Eighty Years' War, 1621–1648

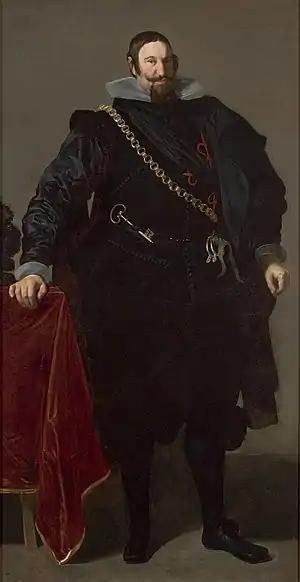
Portrait of the Gaspar de Guzmán, Count-Duke of Olivares

In the end the Dutch intervention was in vain. After just a few months, Frederick and his wife Elizabeth fled into exile at The Hague, where they became known as the Winter King and Queen for their brief reign. Maurice pressed Frederick, in vain, to at least defend the Palatinate against the Spanish troops under Spinola and Tilly. This stage of the war witnessed the triumph of Spain and the Imperial forces in Germany. James held this against Maurice for his incitement of the losing side with promises that he could not keep.